The Sugarhill Gang

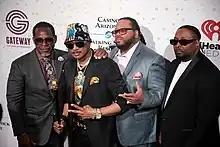
The Sugarhill Gang in 2023

The Sugarhill Gang is an American hip hop group formed in Englewood, New Jersey, in 1979. Their hit "Rapper's Delight", released the same year they were formed, was the first rap single to become a top 40 hit on the "Billboard" Hot 100, reaching a peak position of number 36 on January 12, 1980. This was the trio's only U.S. hit, though they would have further success in Europe until the mid-1980s. The trio reformed in 1994 and embarked on a world tour in 2016.